Hamburg Area School District

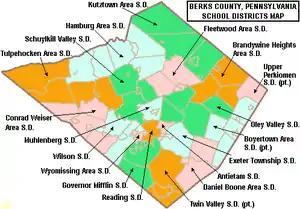

The Hamburg Area School District is a small, rural/suburban public school district serving parts of Berks County, Pennsylvania. It encompasses the communities of Shoemakersville, Perry Twp, Windsor Twp, Hamburg, Tilden Twp, Upper Bern Twp, Strausstown, and Upper Tulpehocken Township.